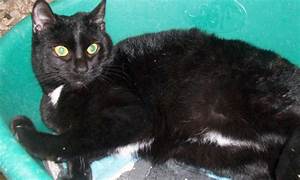
Label: gatto